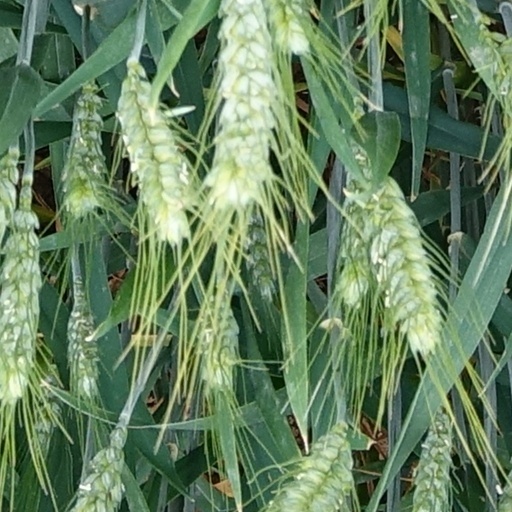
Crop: wheat